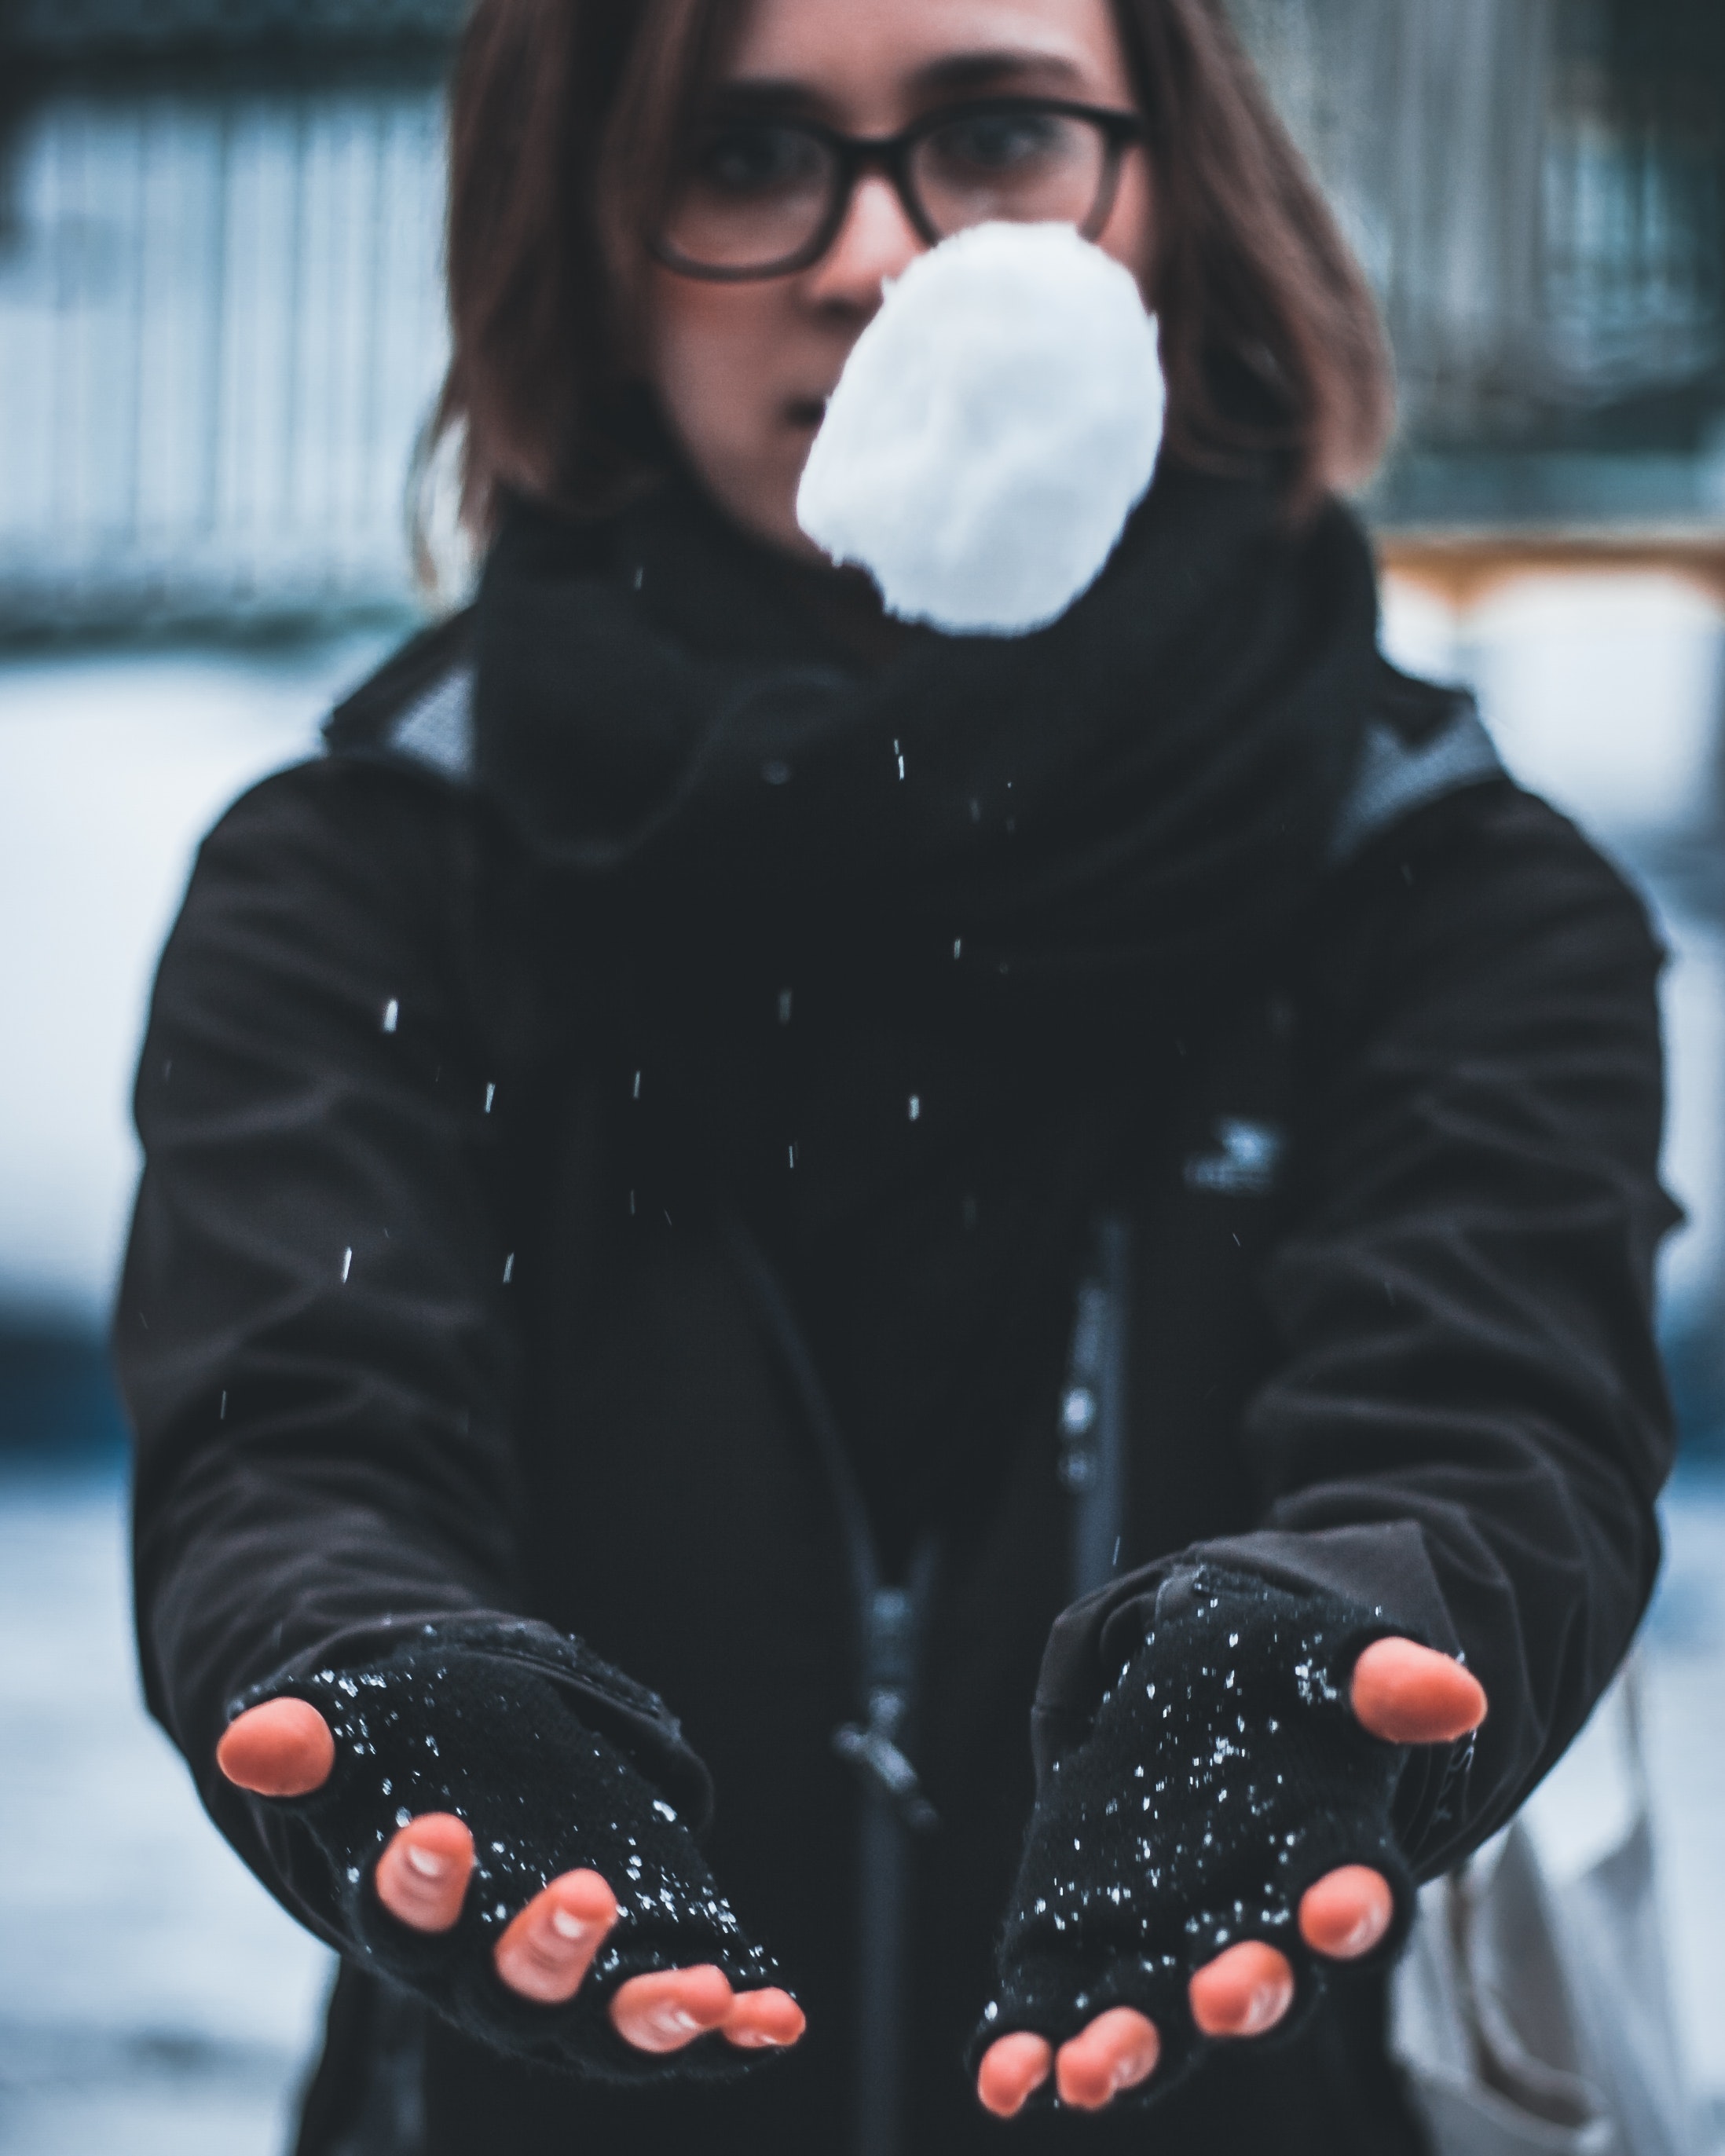
skin, lip, hand, cheek, cool, eyewear, finger, eye, smile, design, outerwear, jacket, photography, headgear, nail, neck, sunglasses, black hair, personal protective equipment, plant, fashion accessory, pattern, winter, glasses